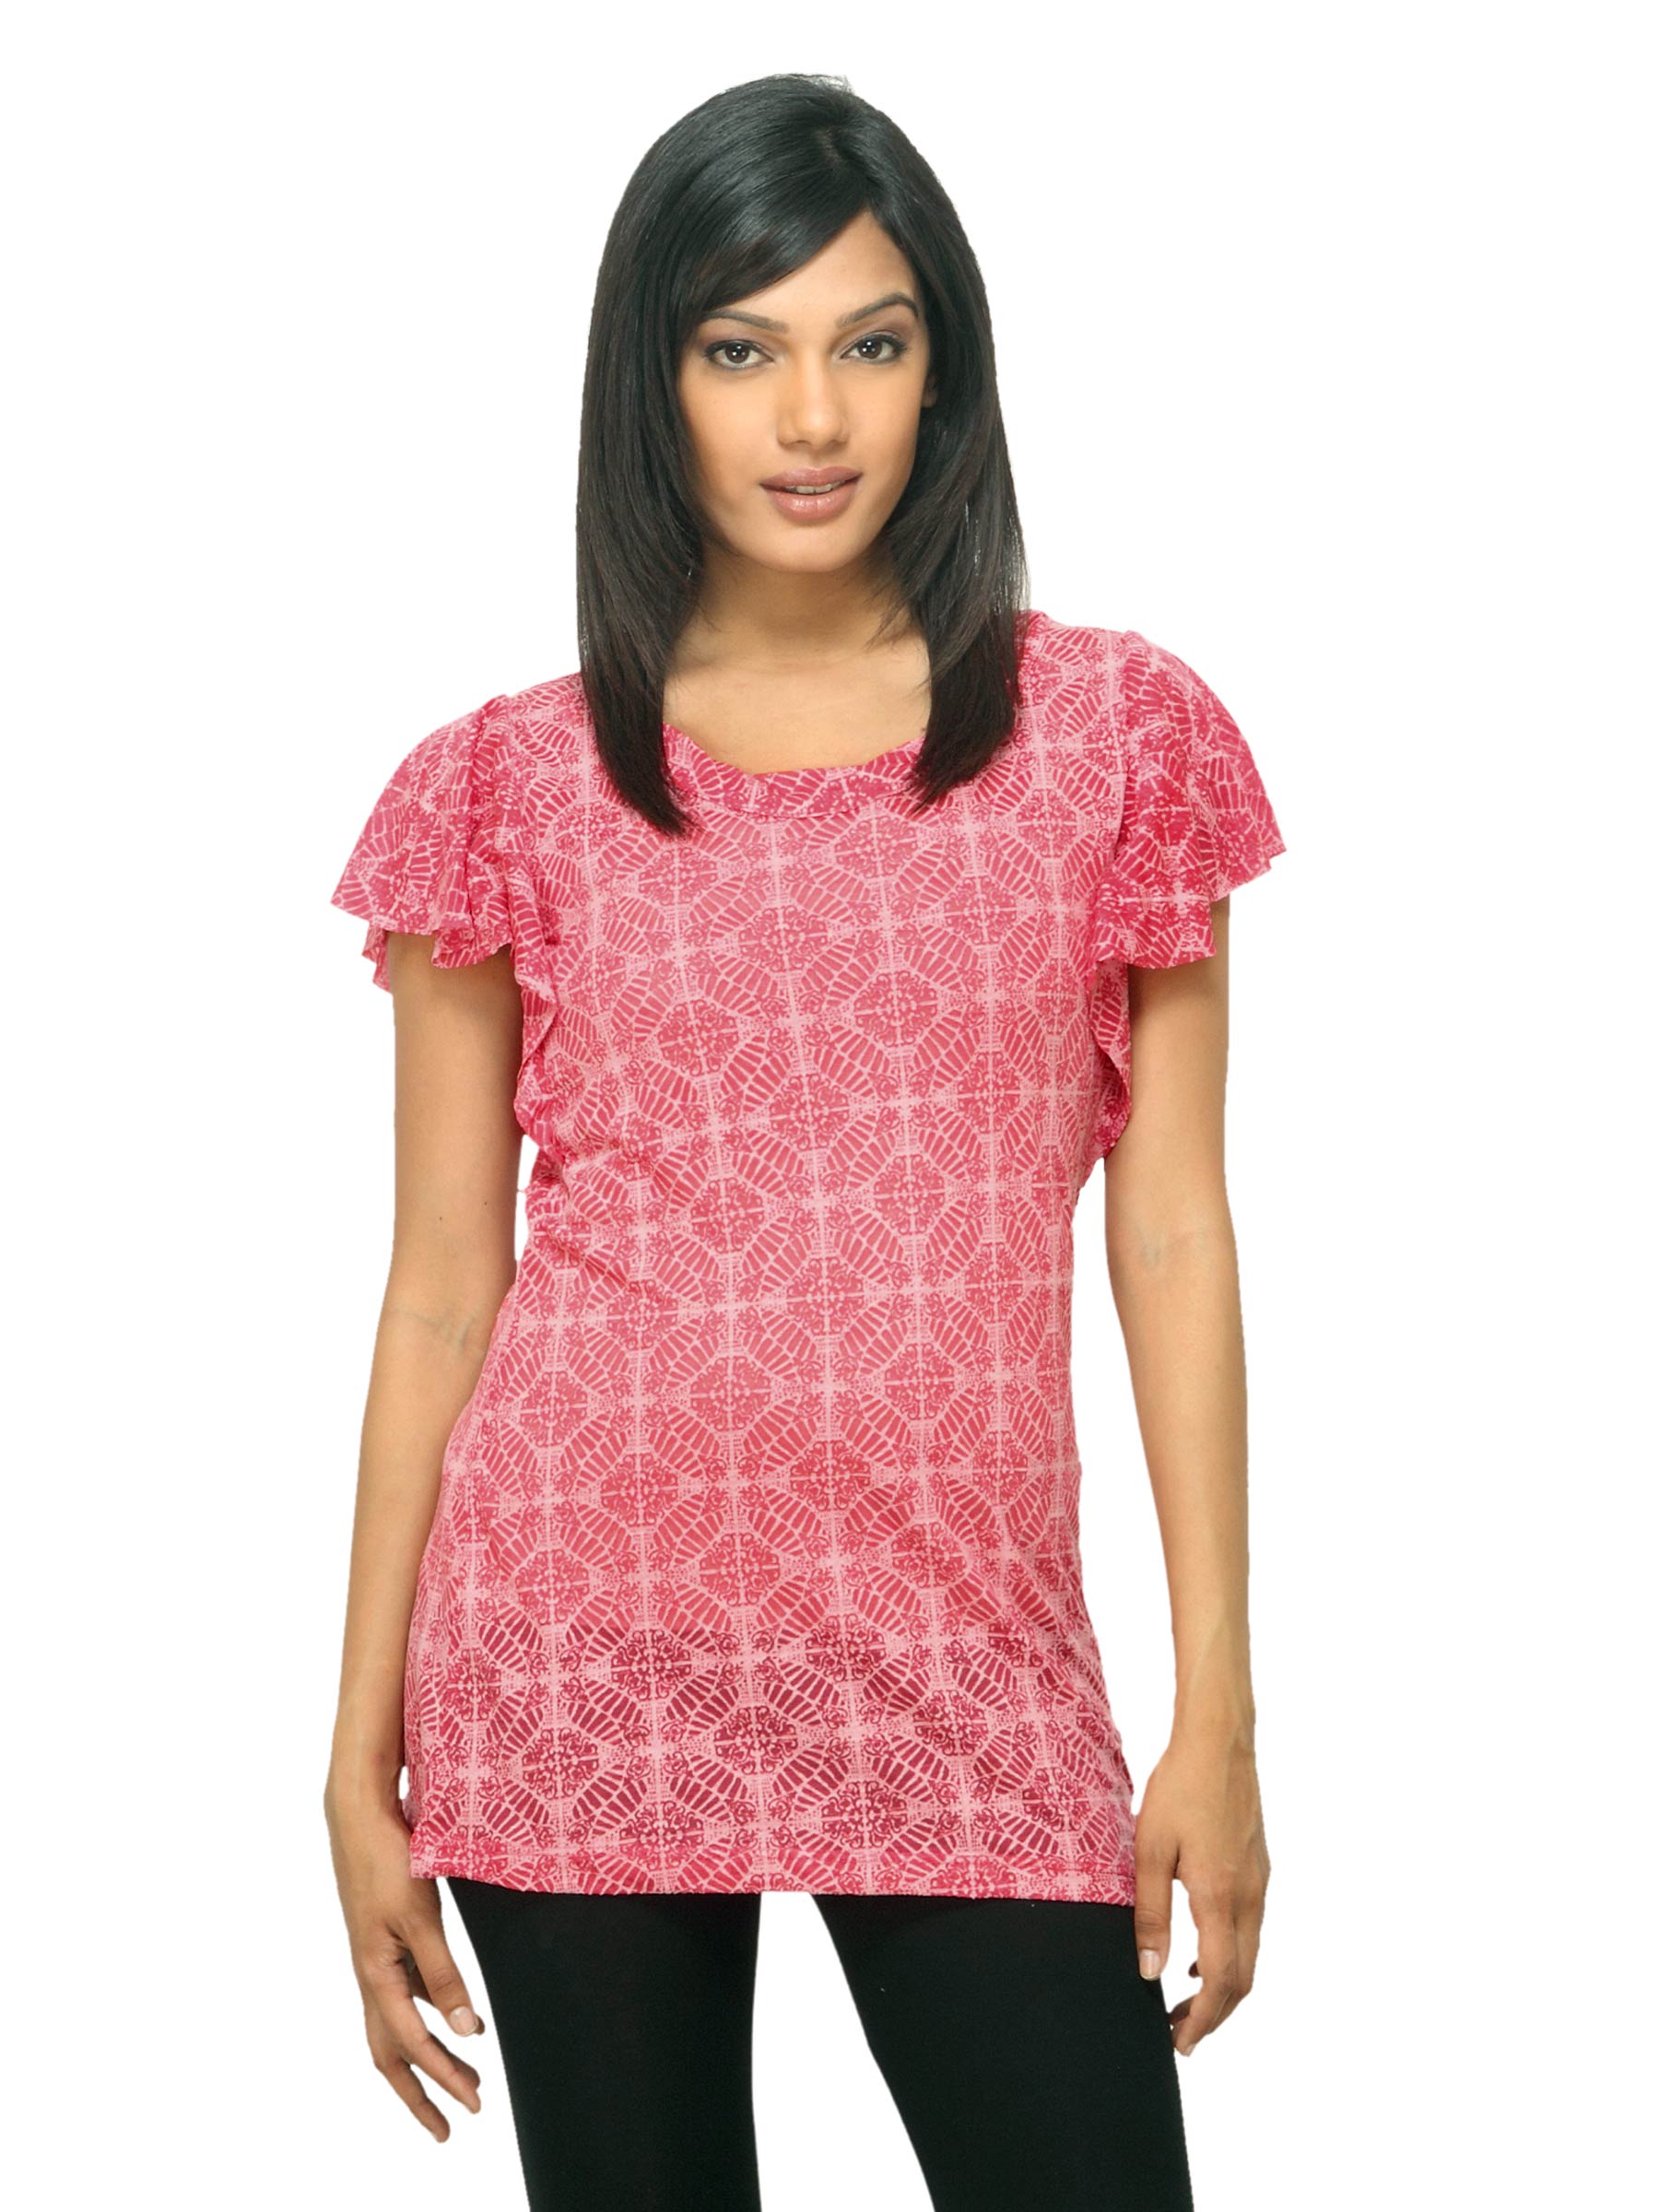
Sepia Women Printed Red Top
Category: Apparel / Topwear / Tops
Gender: Women
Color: Red
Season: Summer 2012
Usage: Casual